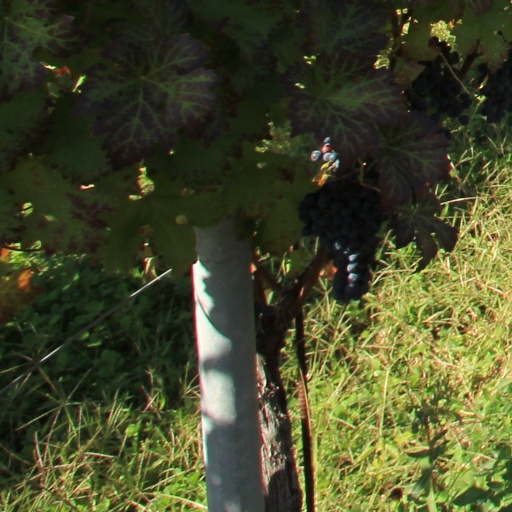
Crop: grape